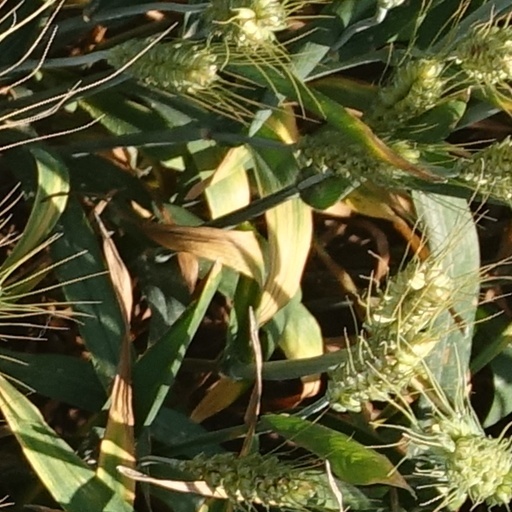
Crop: wheat